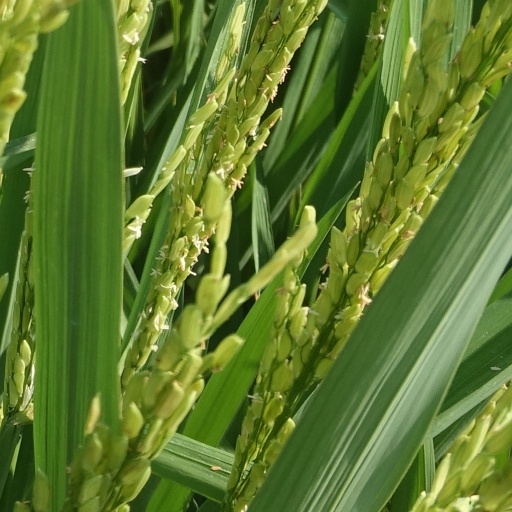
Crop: rice